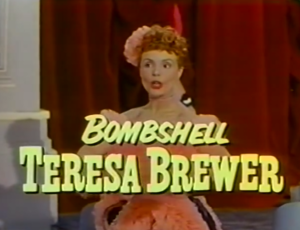
Theresa Veronica Breuer, née le 7 mai 1931 à Toledo, États-Unis, morte le 17 octobre 2007, à Nouvelle-Rochelle, New York, États-Unis, est une chanteuse américaine de style country, et jazz. Elle participe aussi à des comédies musicales et interprète des chansons nationales ou internationales de l'époque.